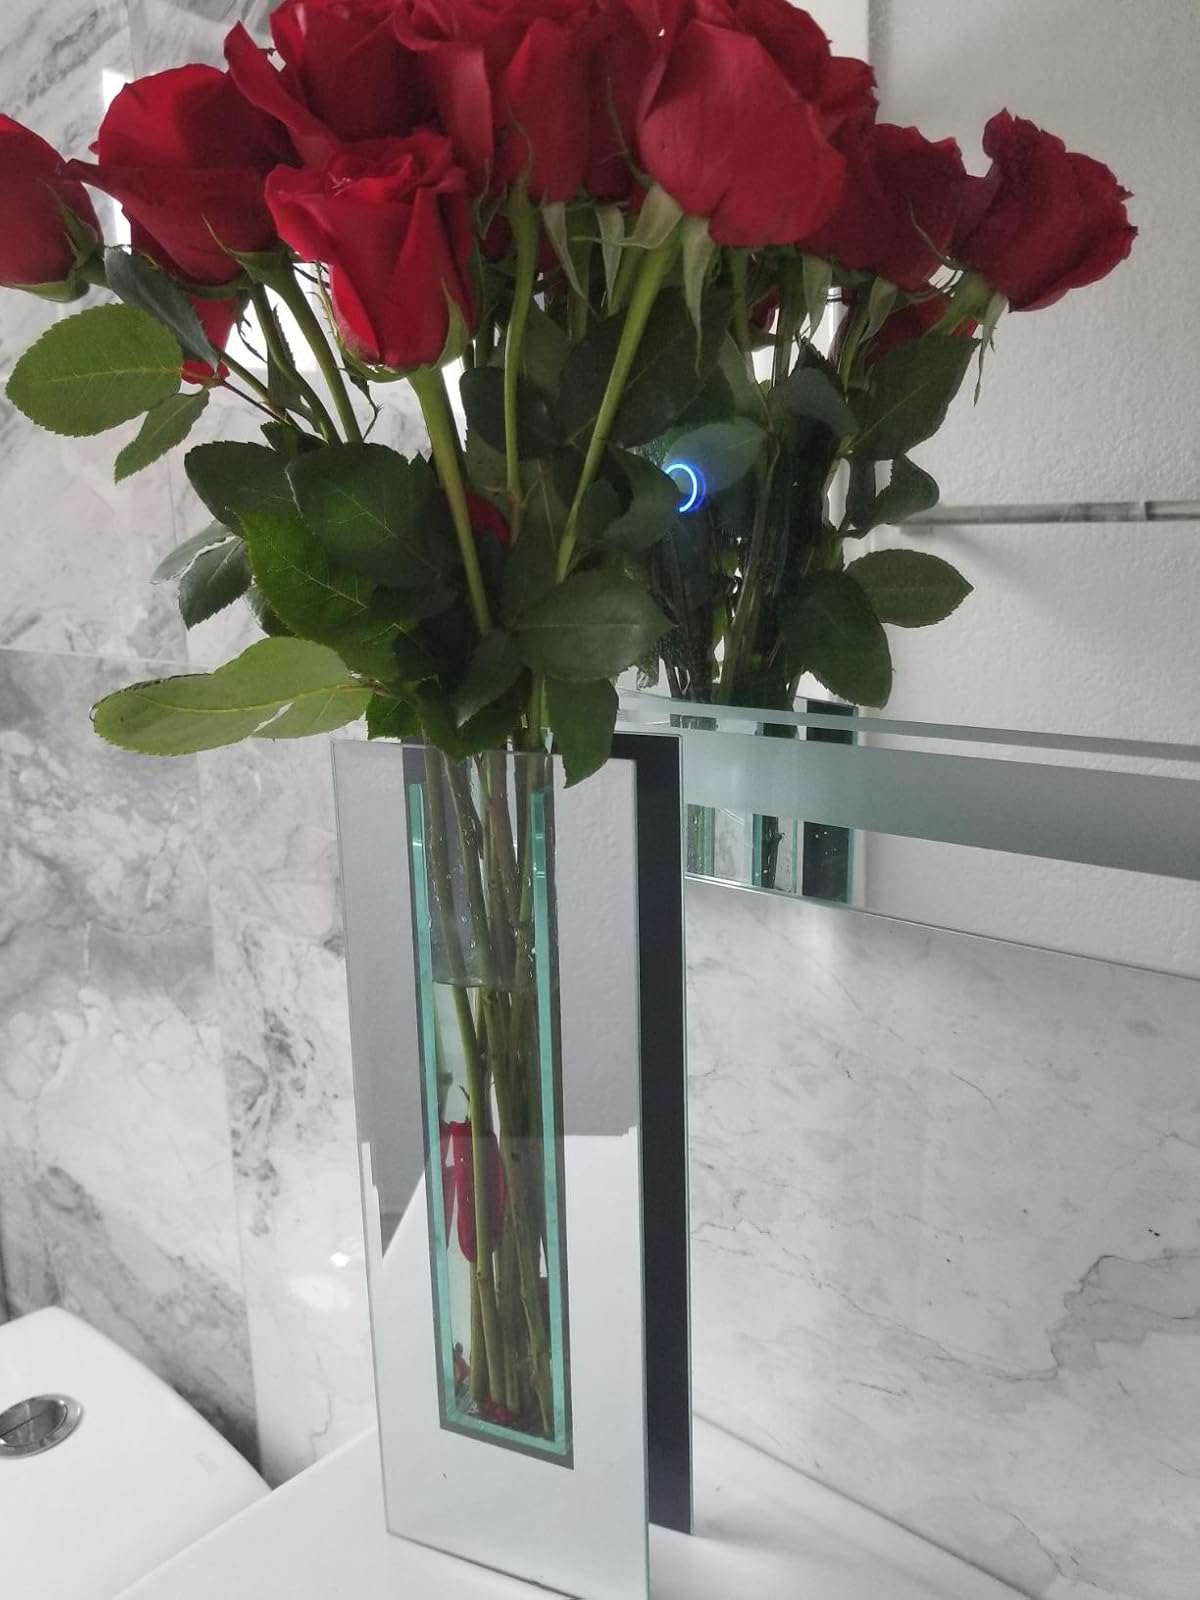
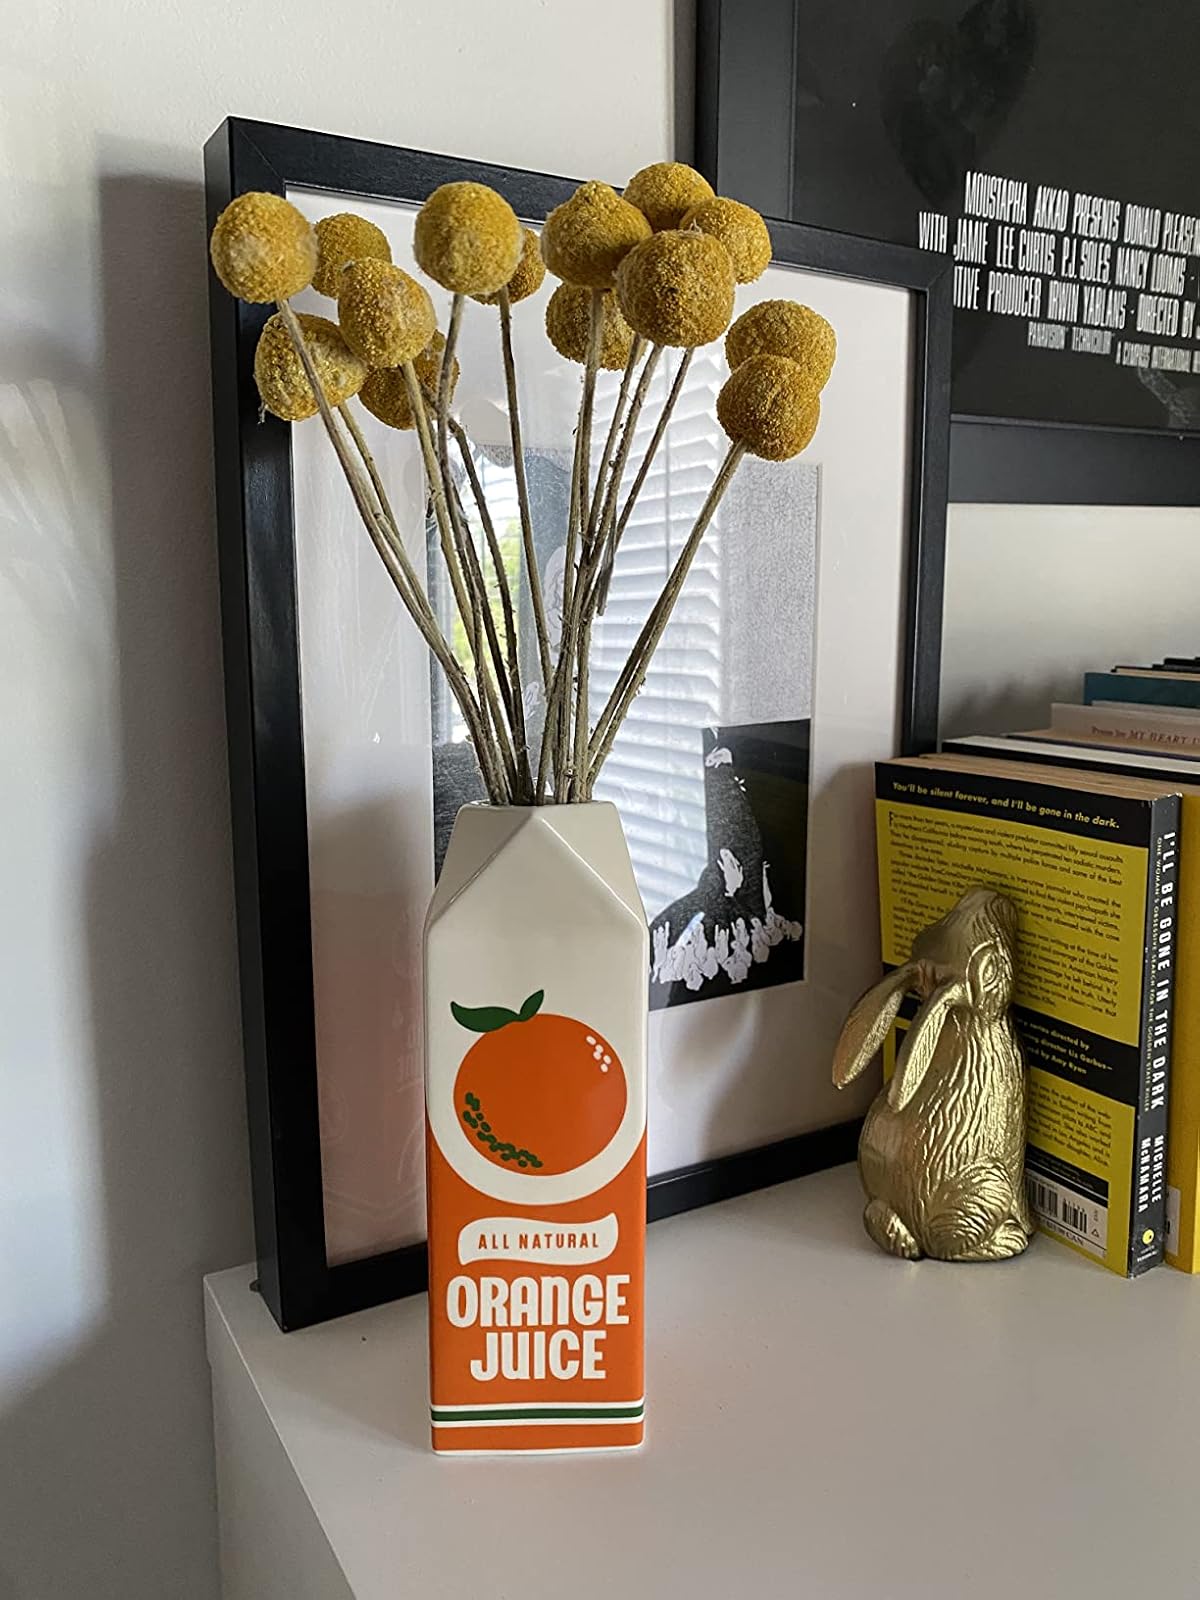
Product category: vase
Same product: no